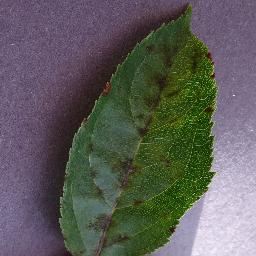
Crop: apple
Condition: scab